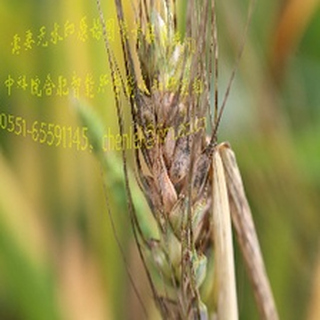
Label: wheat_fusarium_head_blight